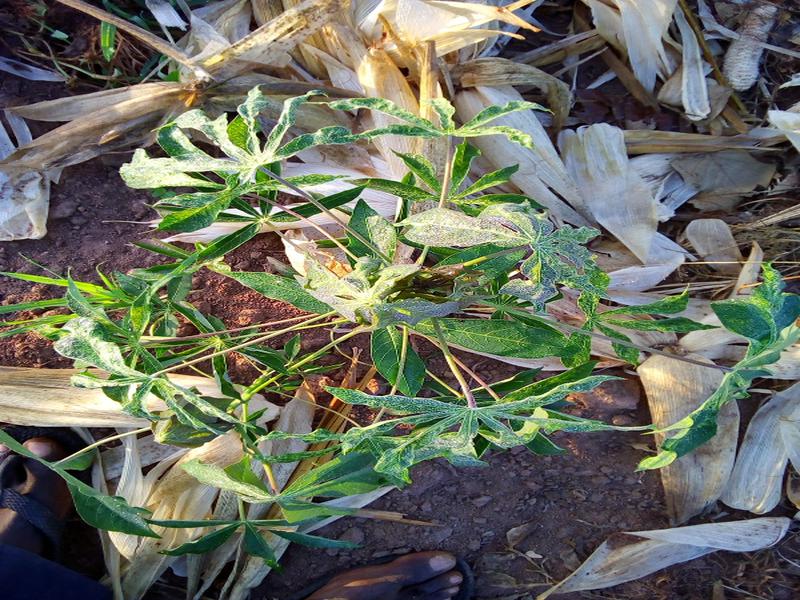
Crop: cassava
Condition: green_mottle